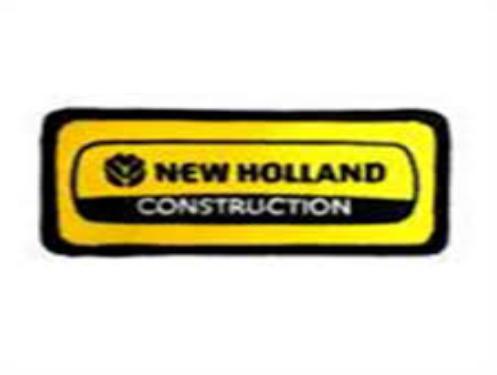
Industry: Others